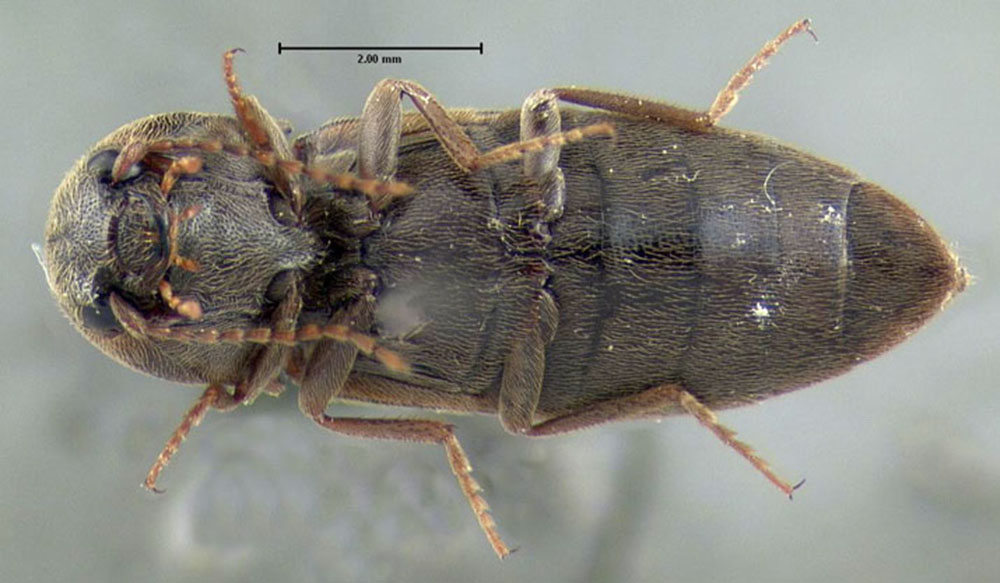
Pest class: clickbeetles_wireworms